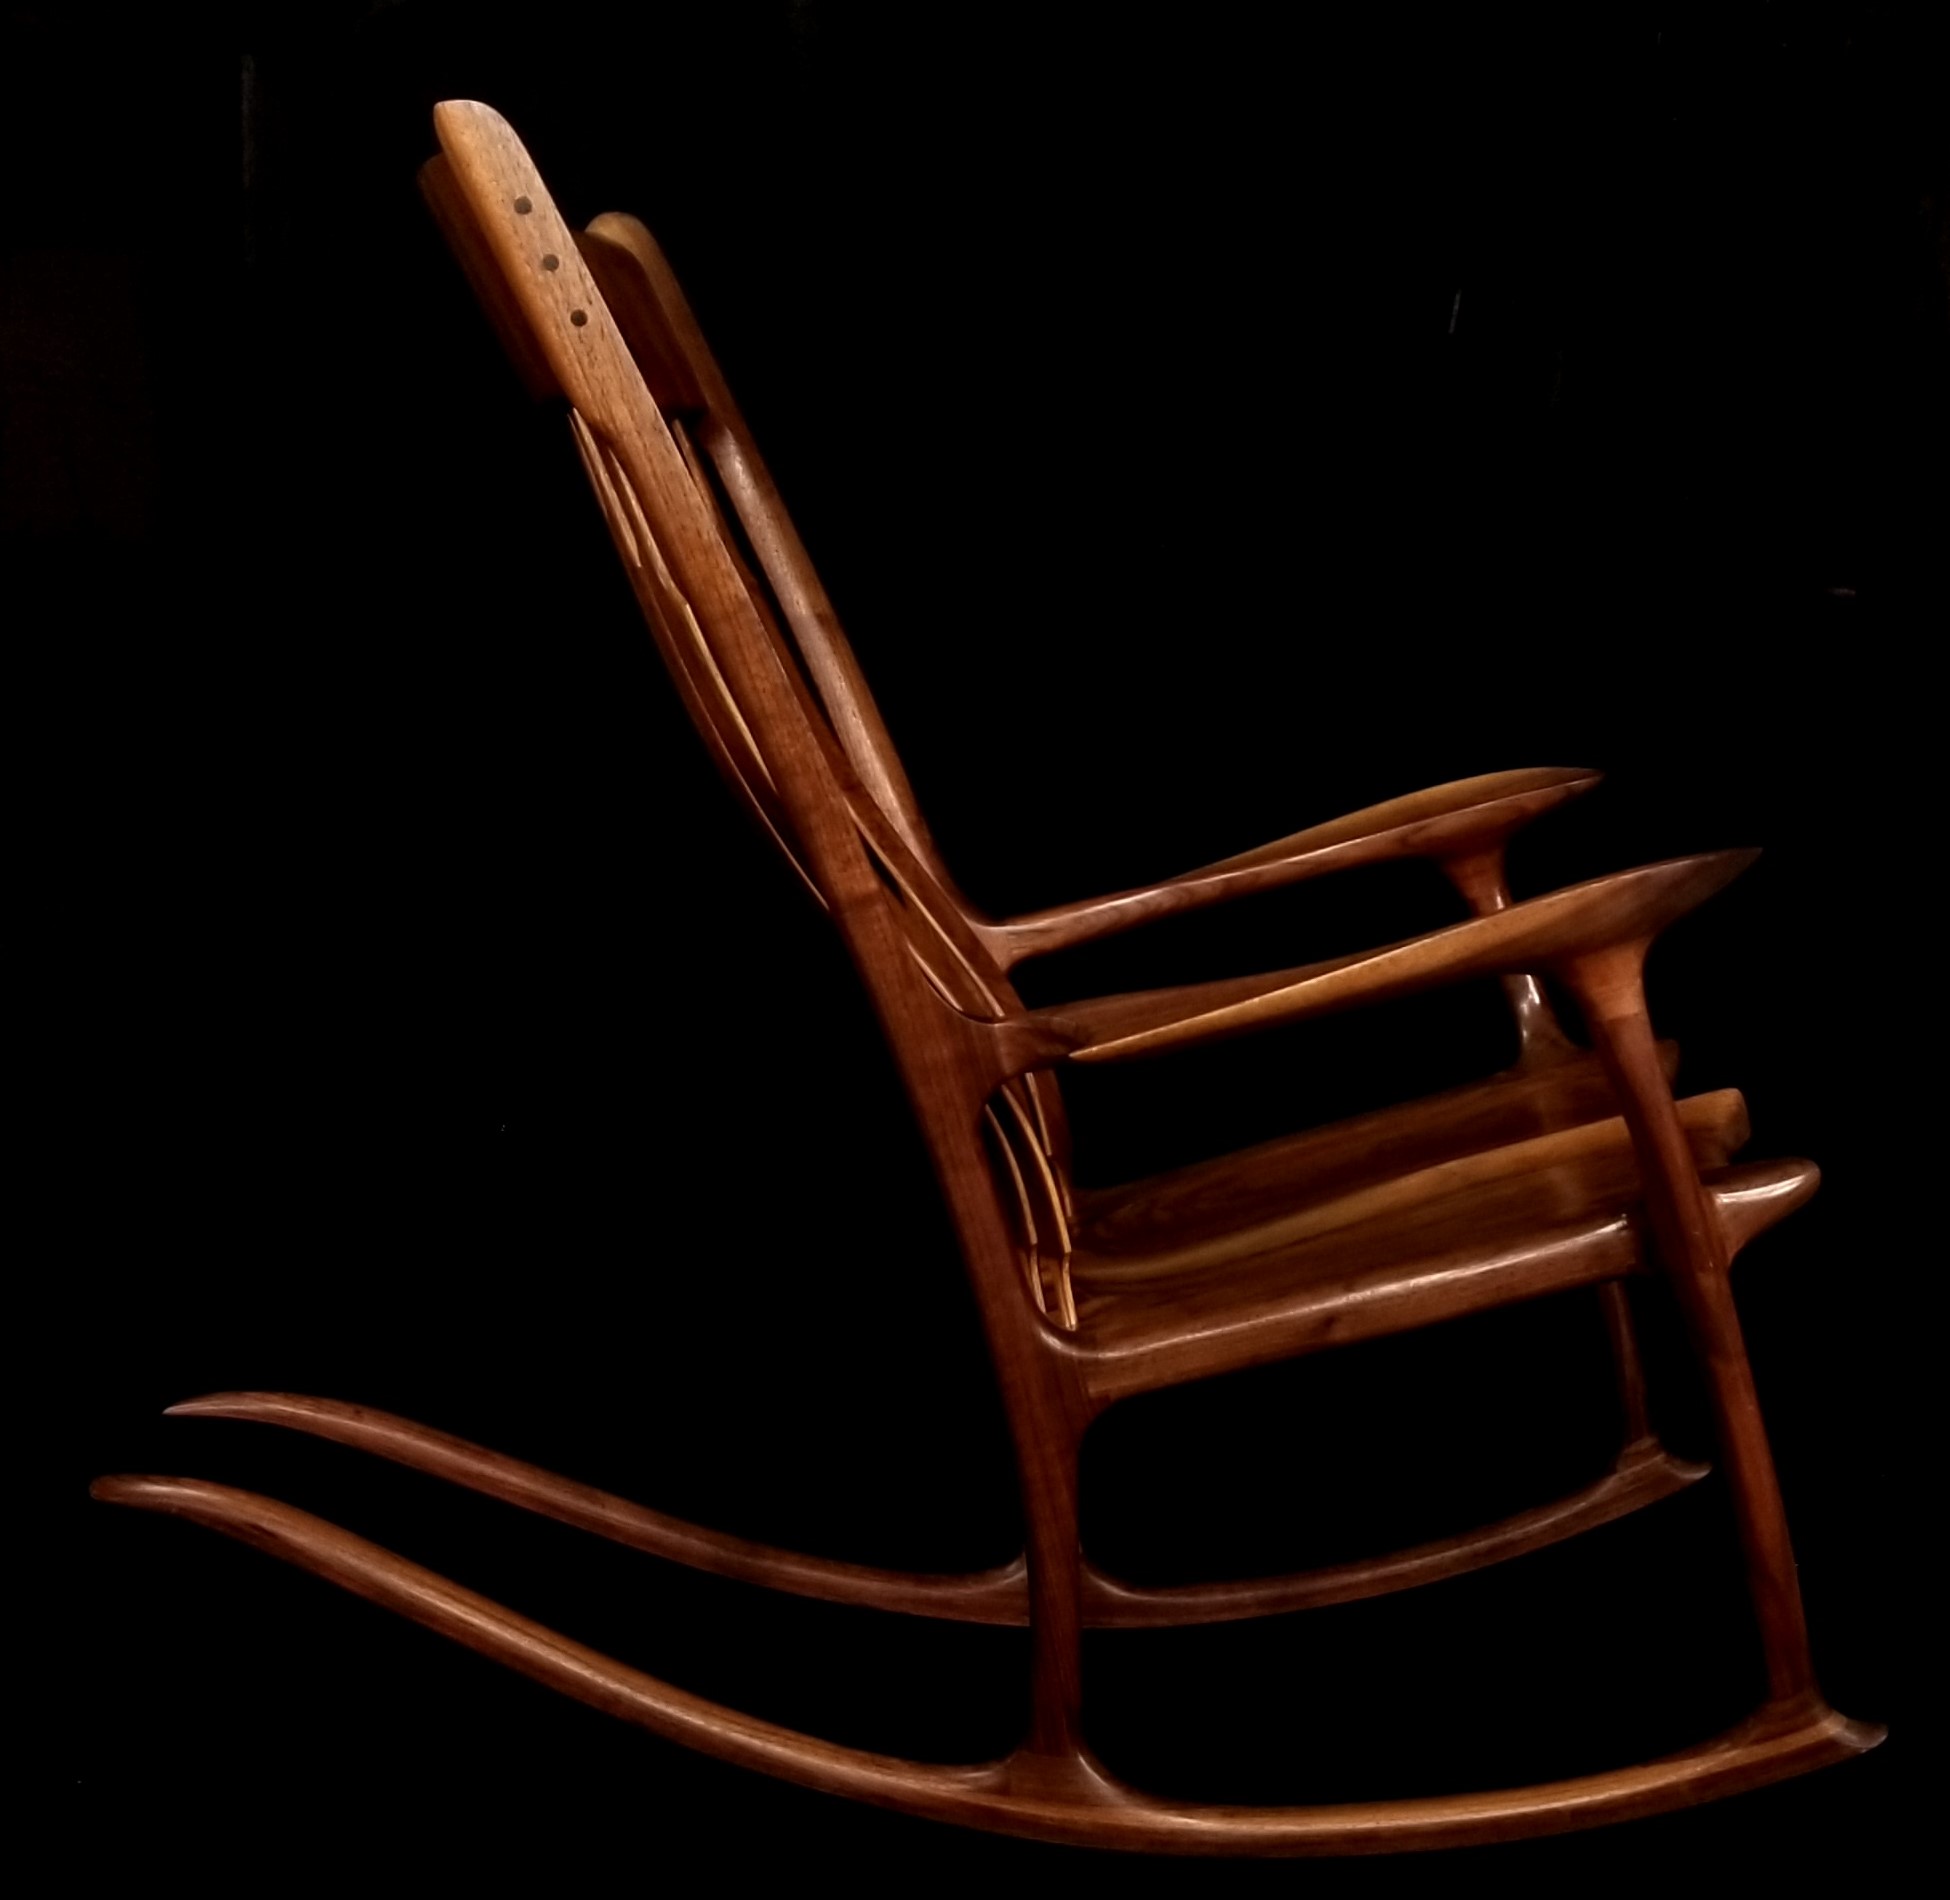
walnut, chair, rocking chair, sculpted, furniture, still life photography